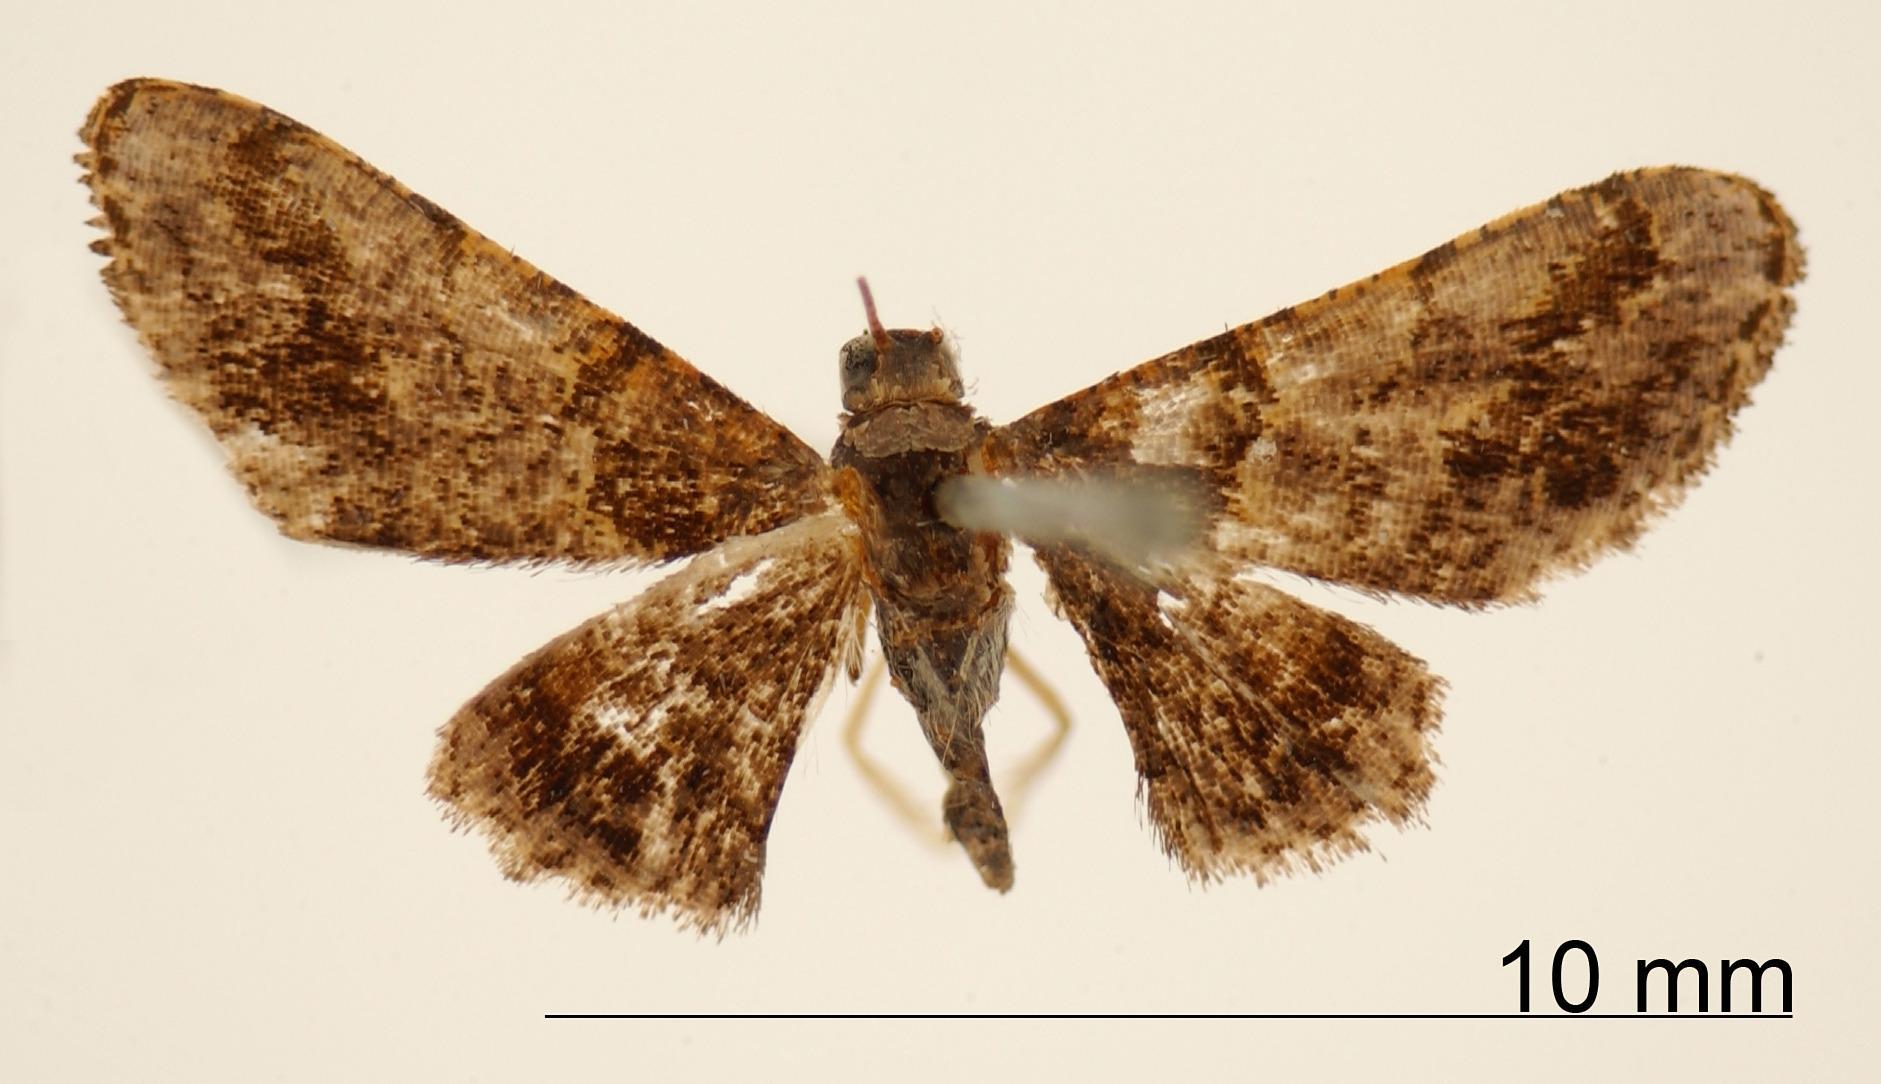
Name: Hypometalla purpurea
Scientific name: Hypometalla purpurea Warren, 1906
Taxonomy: Animalia, Arthropoda, Insecta, Lepidoptera, Geometridae, Ennominae
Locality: St. Jean, Maroni, French Guiana, French Guiana